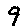
Label: 9